Behm (singer)

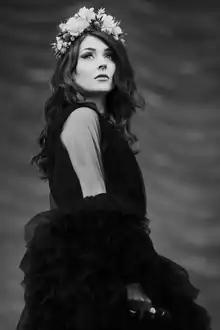
Behm performing at Ruisrock in 2022

Rita Marketta Behm (born 26 October 1994) is a Finnish singer and songwriter. She uses her surname as her stage name. Behm rose to popularity in 2019 when Warner Music Finland released her hit single "Hei rakas", a number-one hit in Finland for 10 consecutive weeks.